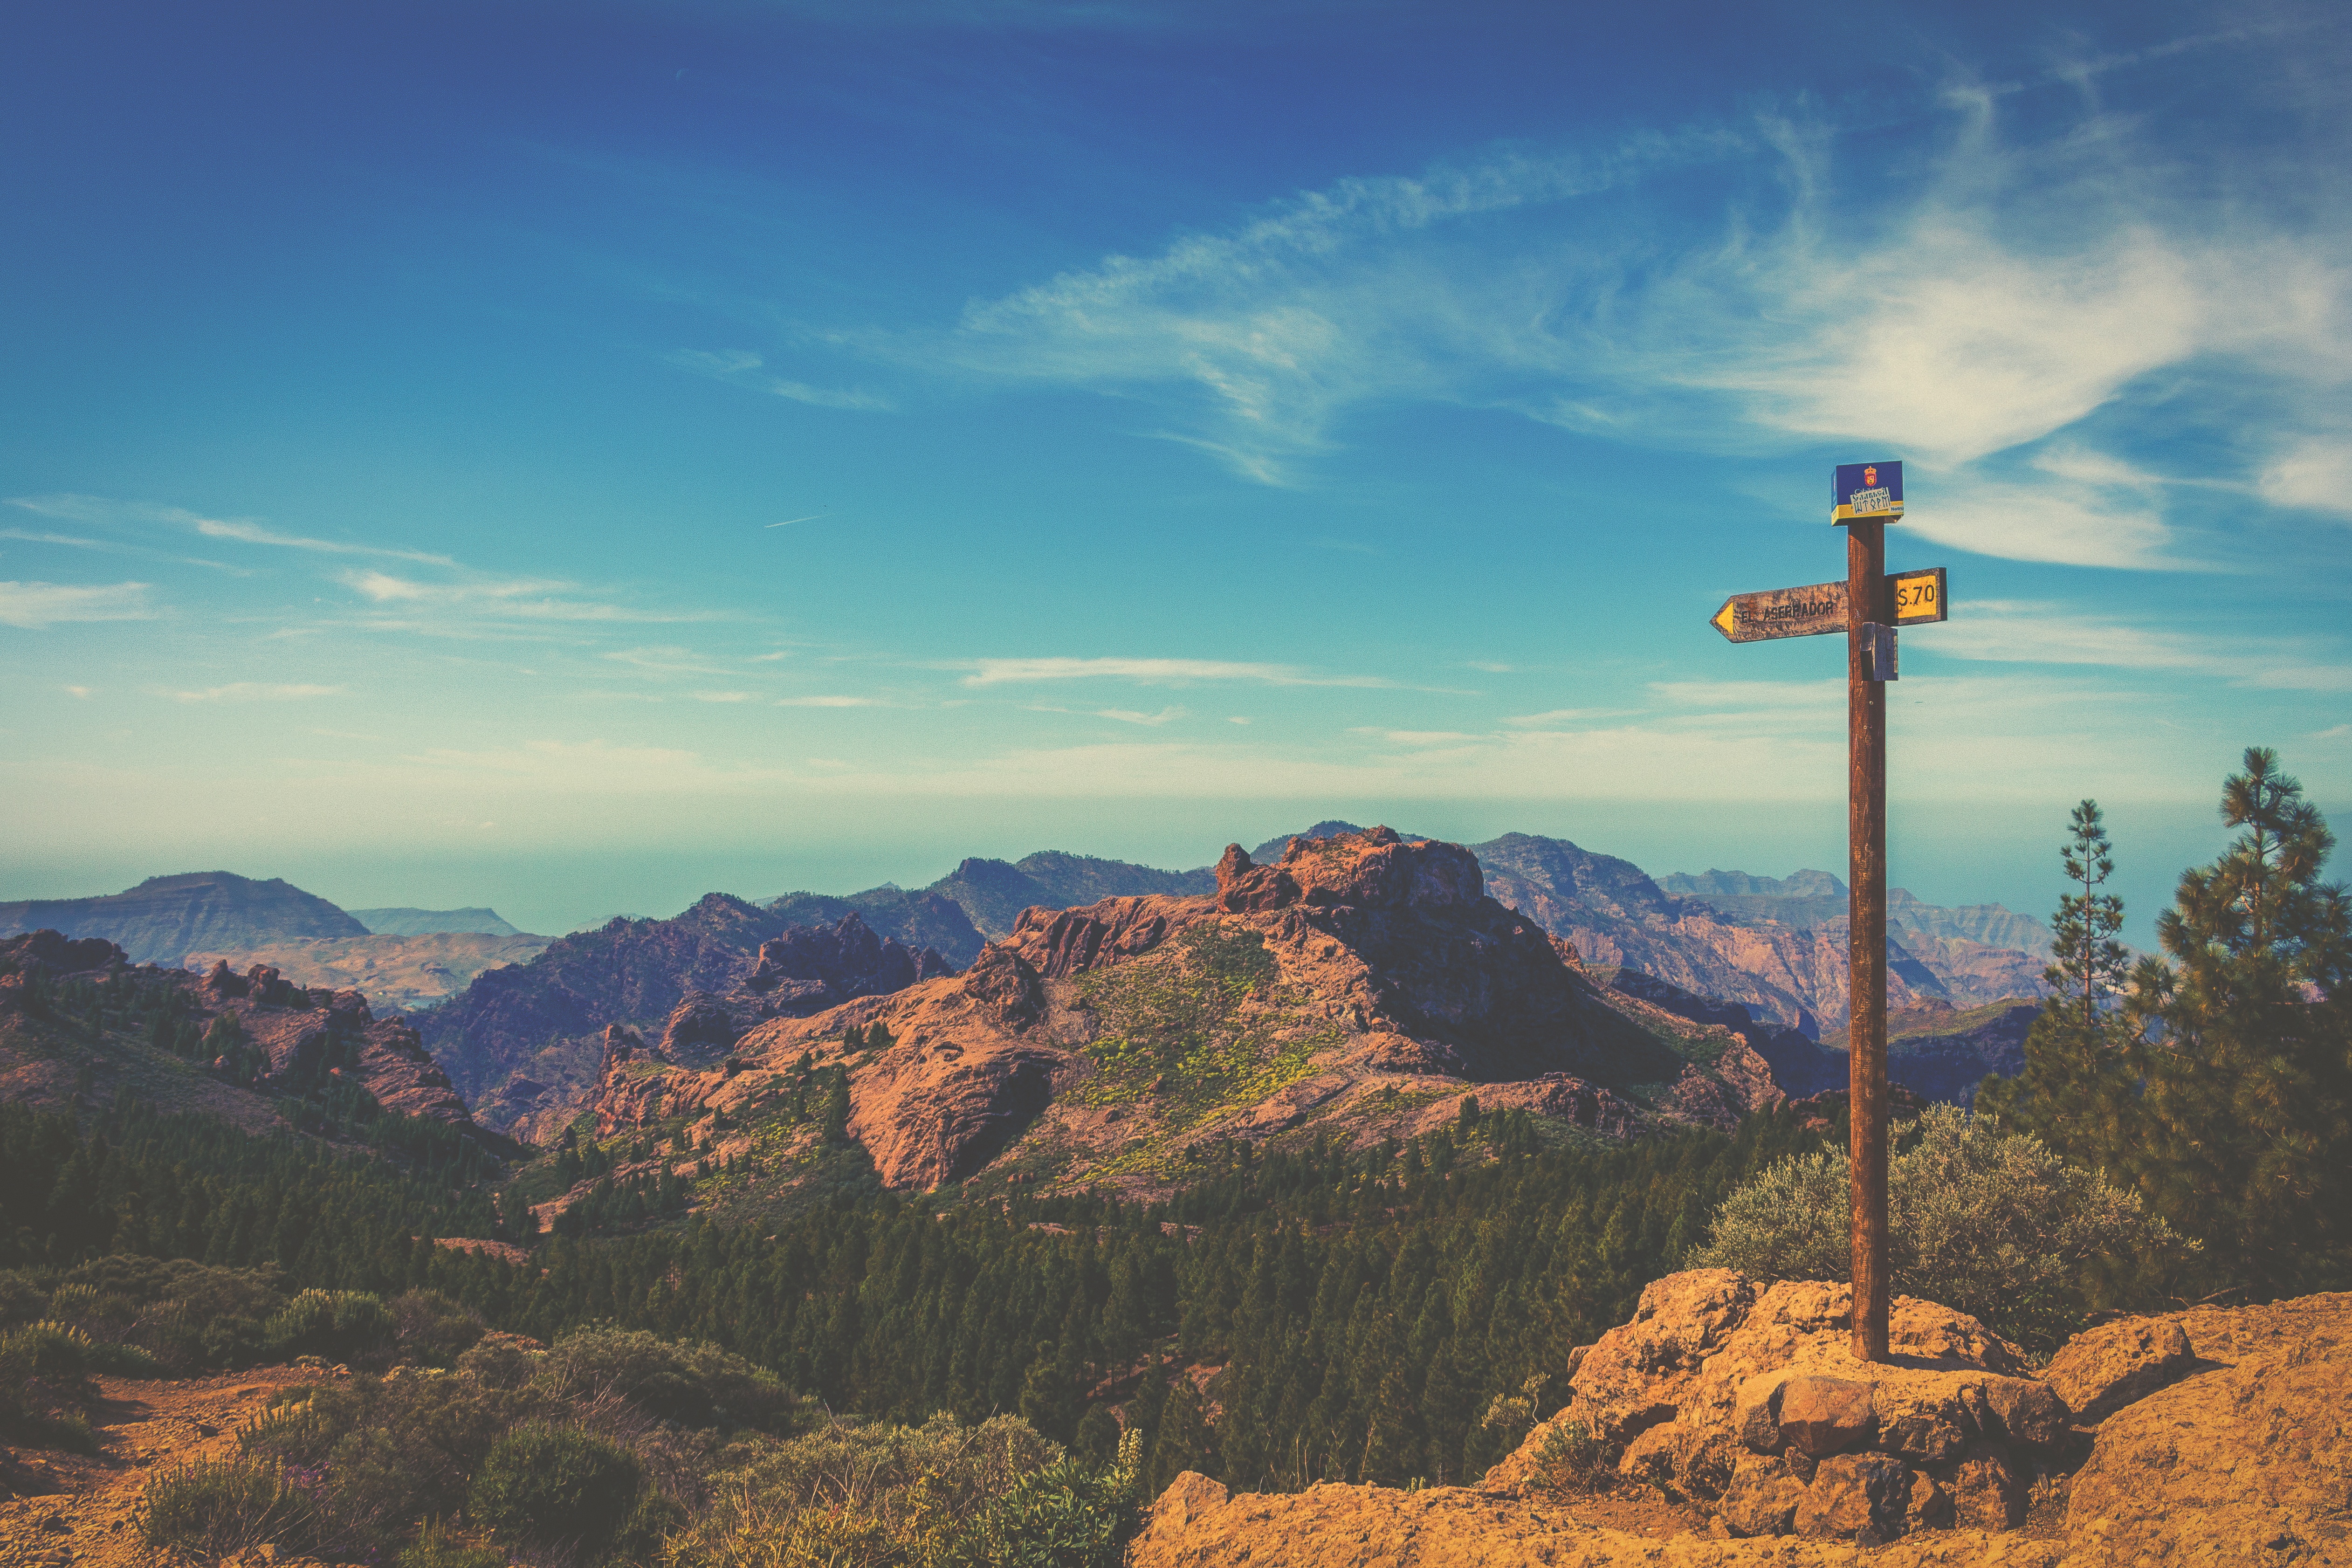
landscape, nature, wilderness, mountain, cloud, sky, sunrise, sunset, morning, hill, dawn, mountain range, dusk, evening, ridge, landform, geographical feature, mountainous landforms